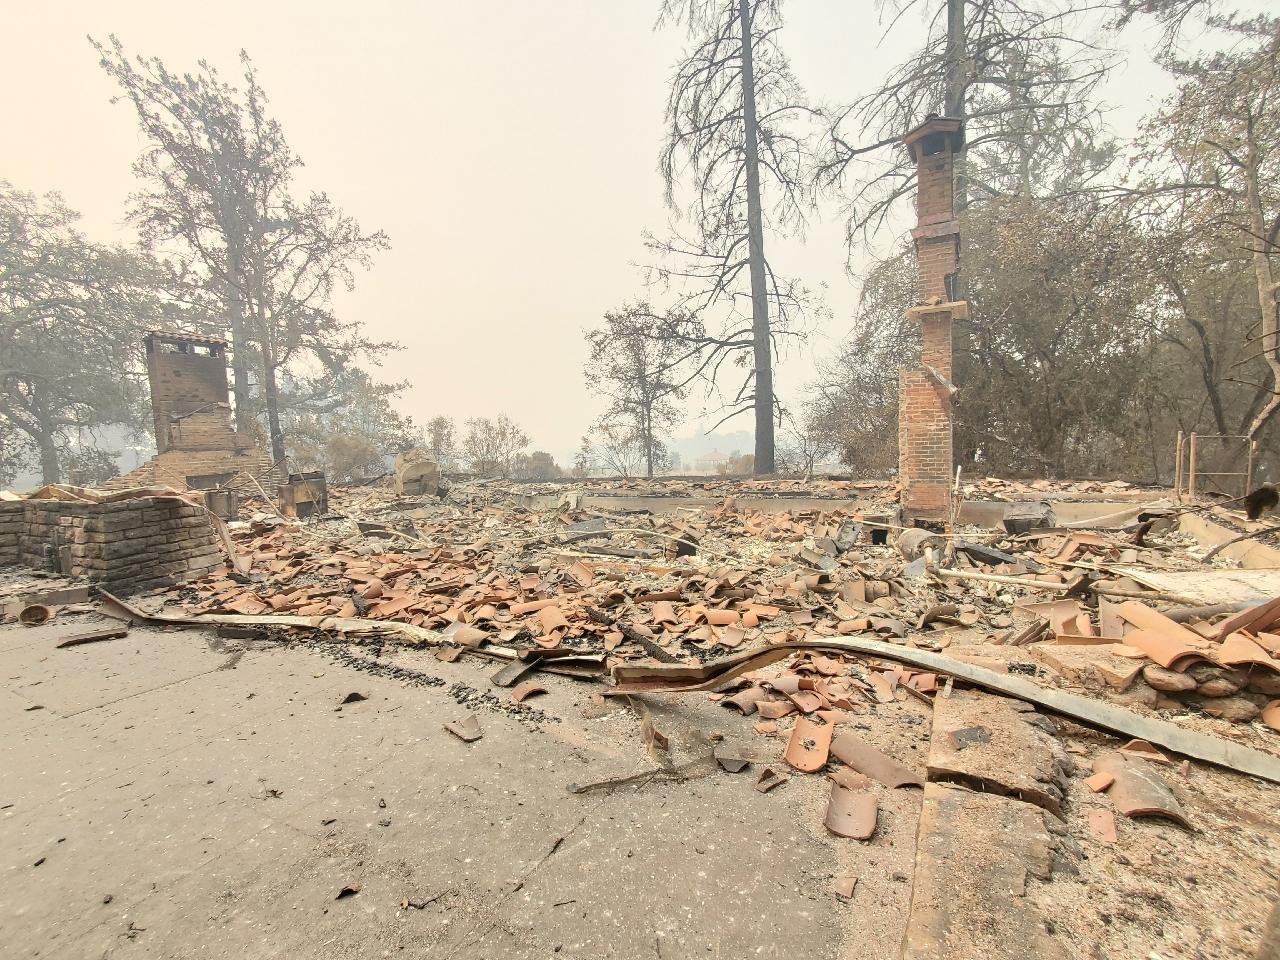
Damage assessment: destroyed